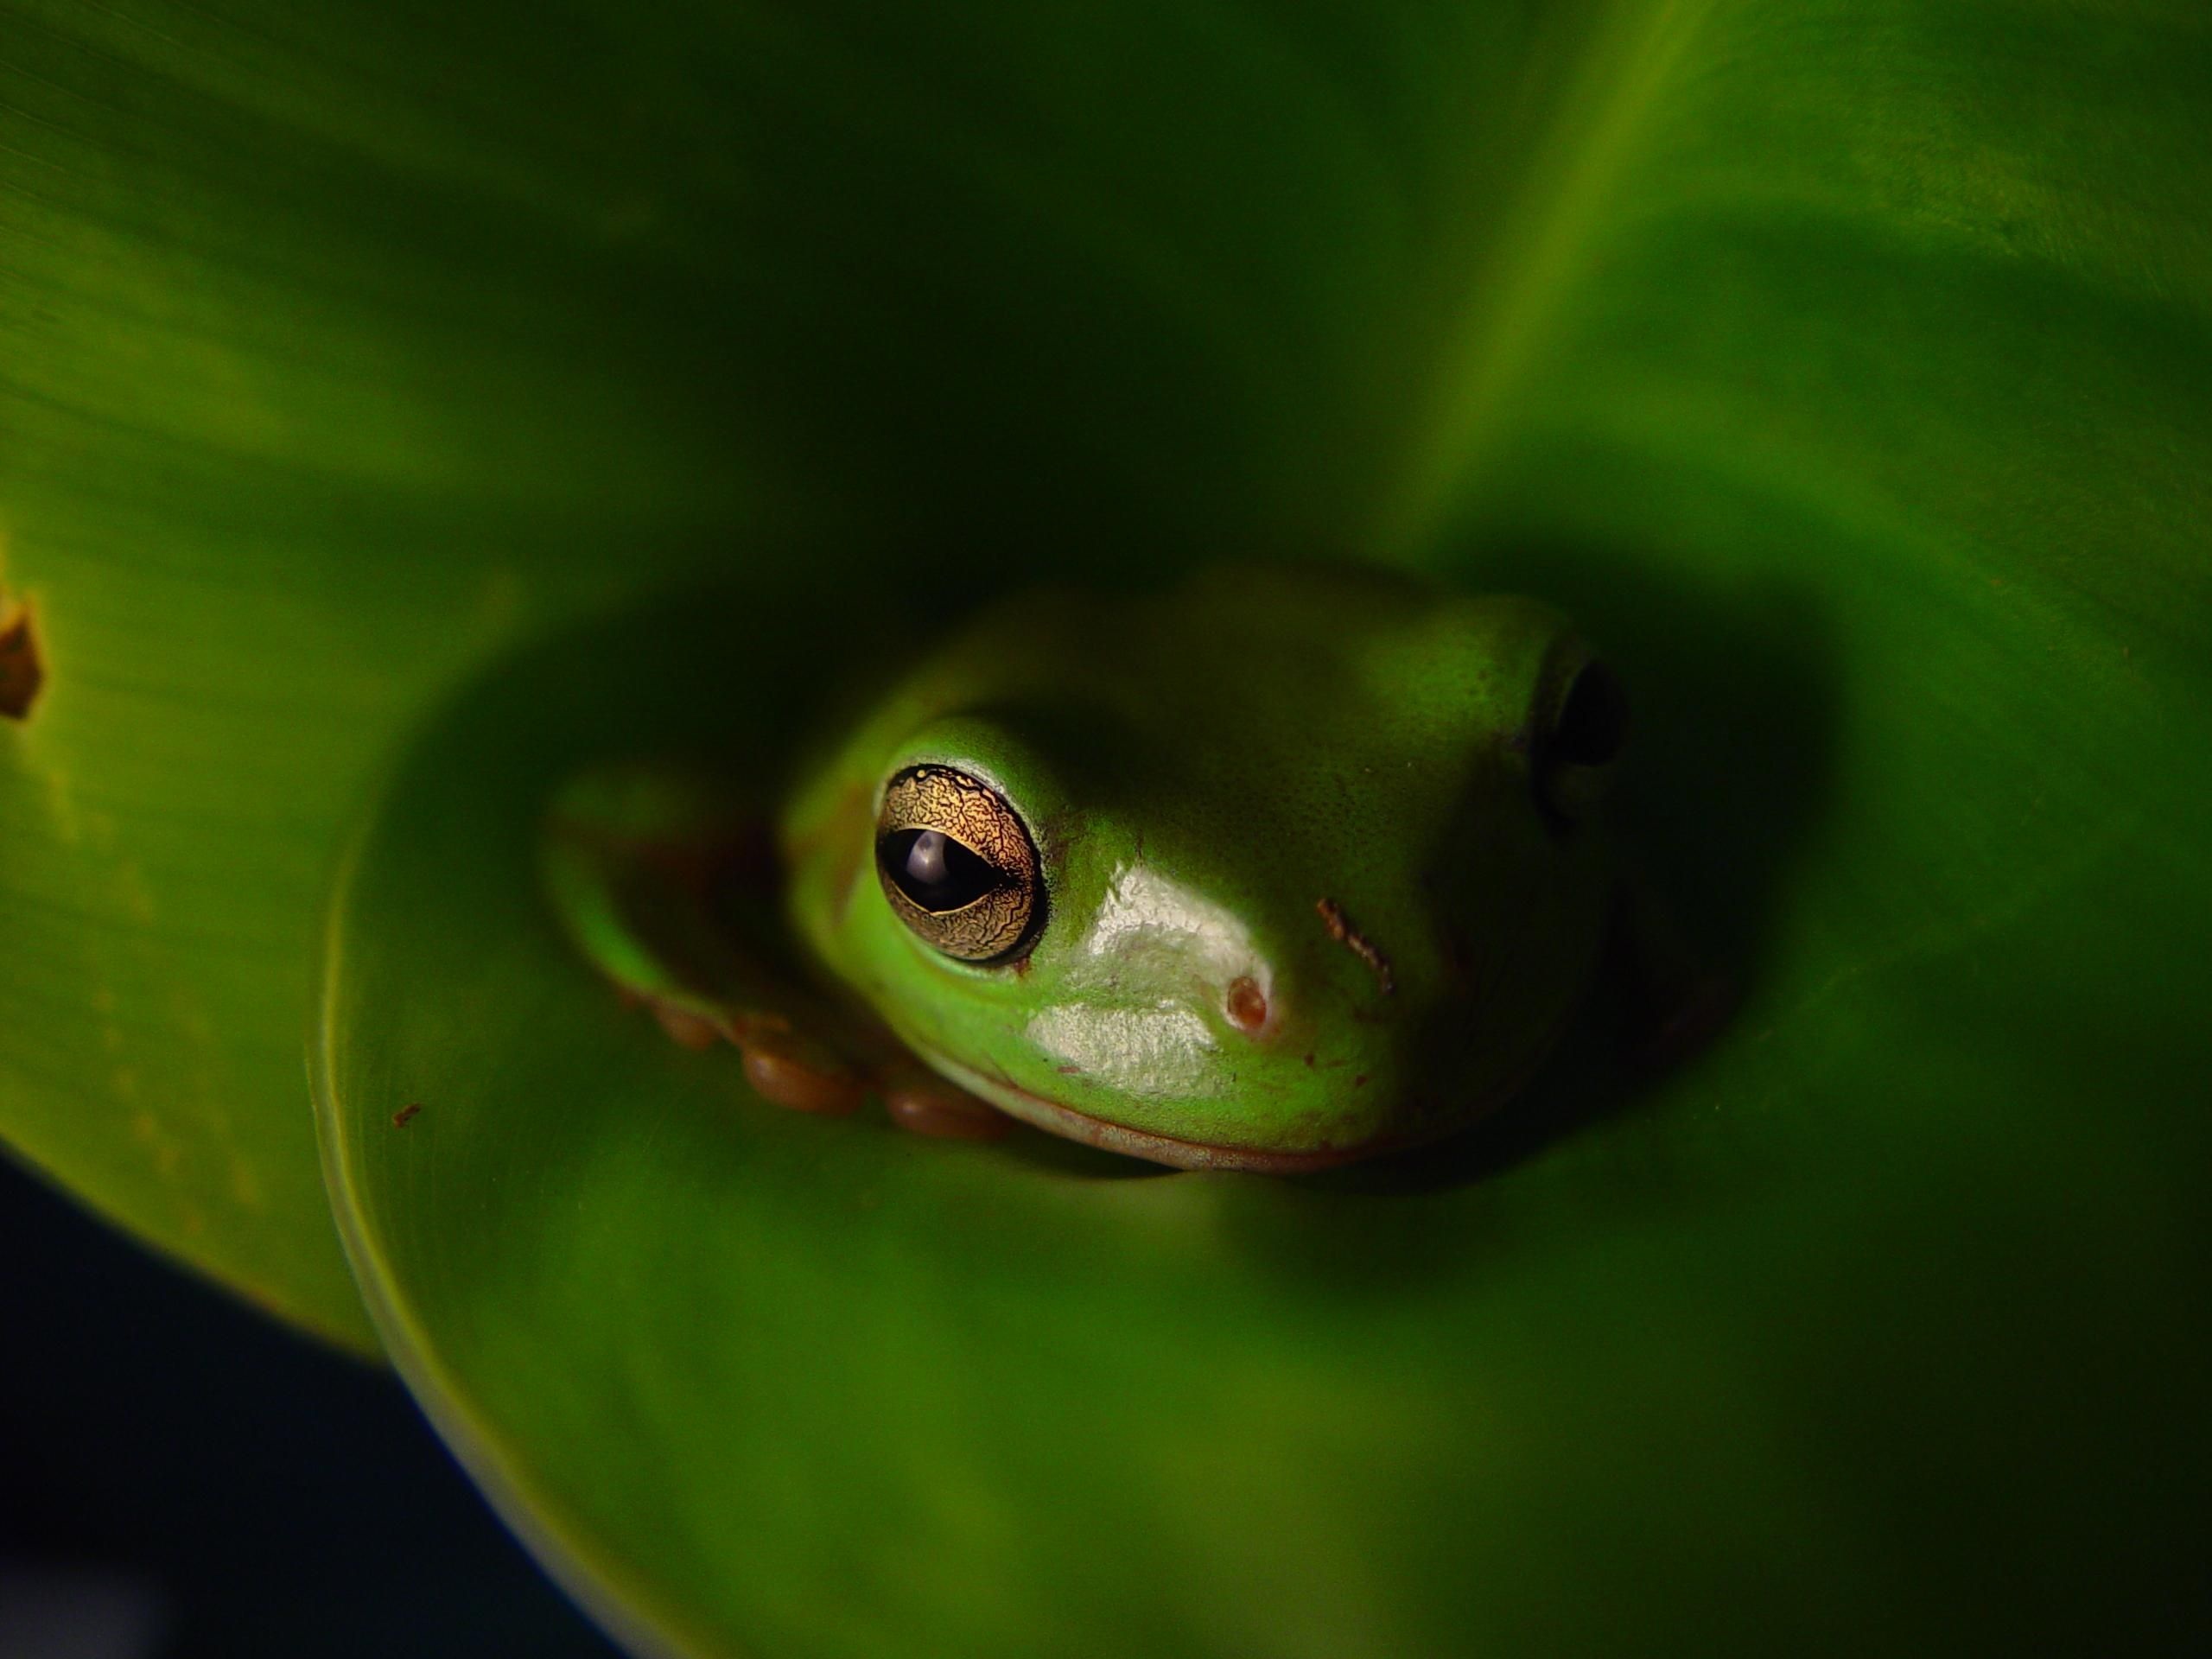
photography, leaf, animal, green, biology, frog, amphibian, fauna, tree frog, close up, animals, vertebrate, reptiles, amphibians, macro photography